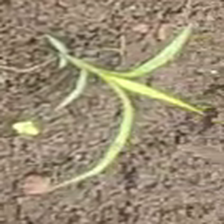
Weed species: Digitaria_SP_(Digitaria Sanguinalis )